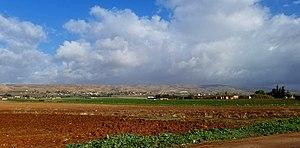
Terres agricoles à Bokâat El Mekhatria (Au nord de la ville de Chlef)
Chlef, anciennement Castellum Tingitanum à l'époque romaine, puis El Esnam et rebaptisée Orléansville à l'époque française, est une commune algérienne située dans le nord de l'Algérie, dans la wilaya de Chlef dont elle est le chef-lieu, Chlef est à mi-chemin entre Alger, la capitale, et Oran, deuxième ville d'Algérie.